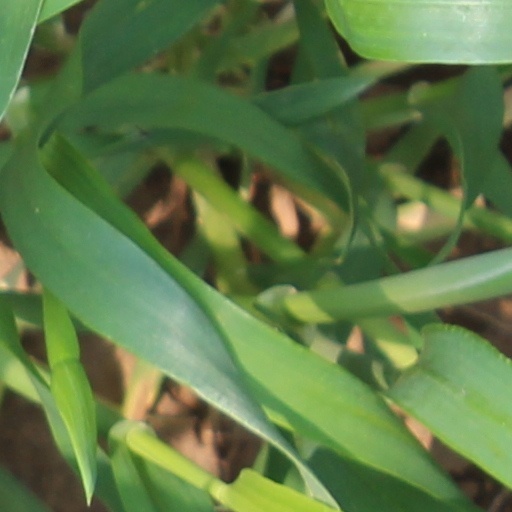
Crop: wheat